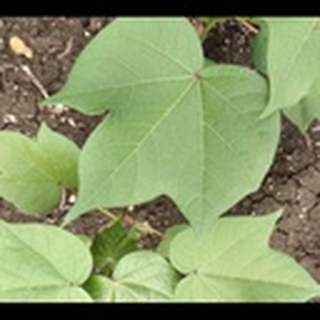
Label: healthy_cotton